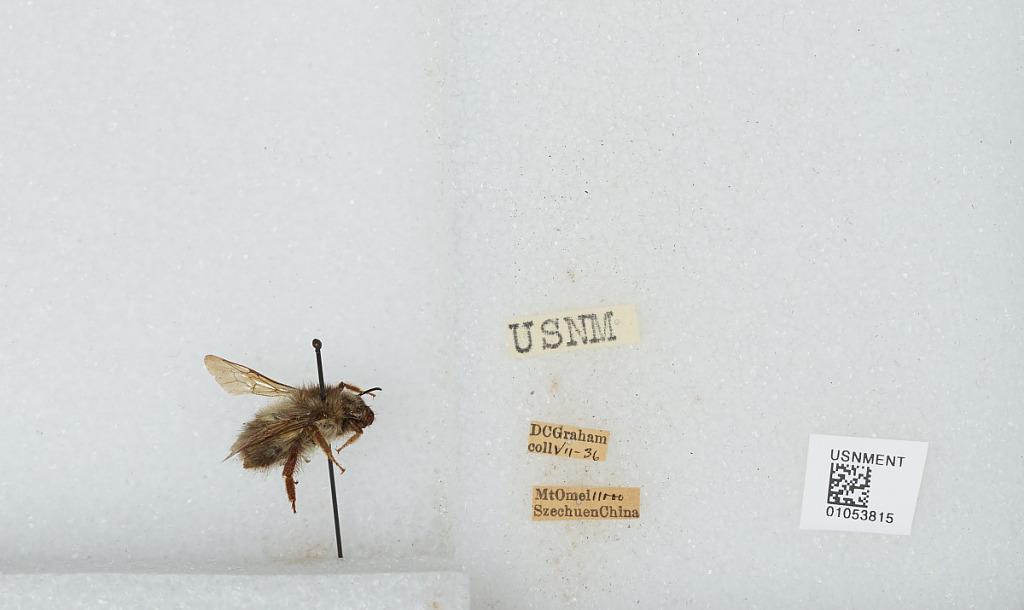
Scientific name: Bombus sp.
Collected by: D. Graham
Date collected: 1936-7-
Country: China
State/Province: Sichaun
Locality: Mount Emei